John II of Trebizond

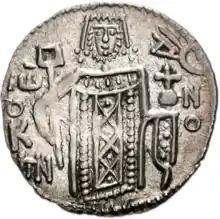
Coin depicting John II Megas Komnenos

John II Megas Komnenos ("Iōannēs Megas Komnēnos") (c. 1262 – 16 August 1297) was Emperor of Trebizond from June 1280 to his death in 1297. He was the youngest son of Emperor Manuel I and his third wife, Irene Syrikaina, a Trapezuntine noblewoman. John succeeded to the throne after his full-brother George was betrayed by his archons on the mountain of Taurezion. It was during his reign that the style of the rulers of Trebizond changed; until then, they claimed the traditional title of the Byzantine emperors, "Emperor and Autocrat of the Romans", but from John II on they changed it to "Emperor and Autocrat of all the East, the Iberians, and the Transmarine Provinces", although Iberia had been lost in the reign of Andronikos I Gidos.